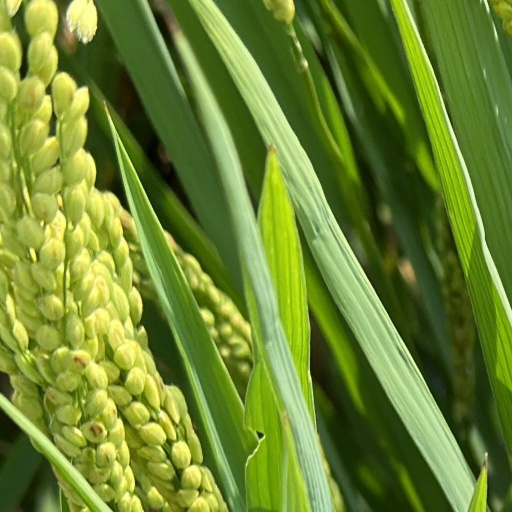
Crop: rice